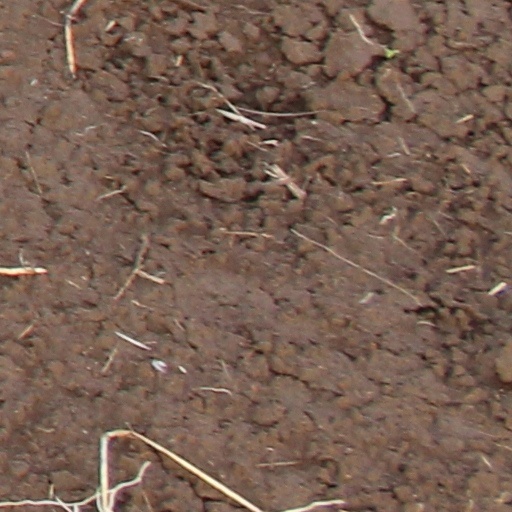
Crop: wheat